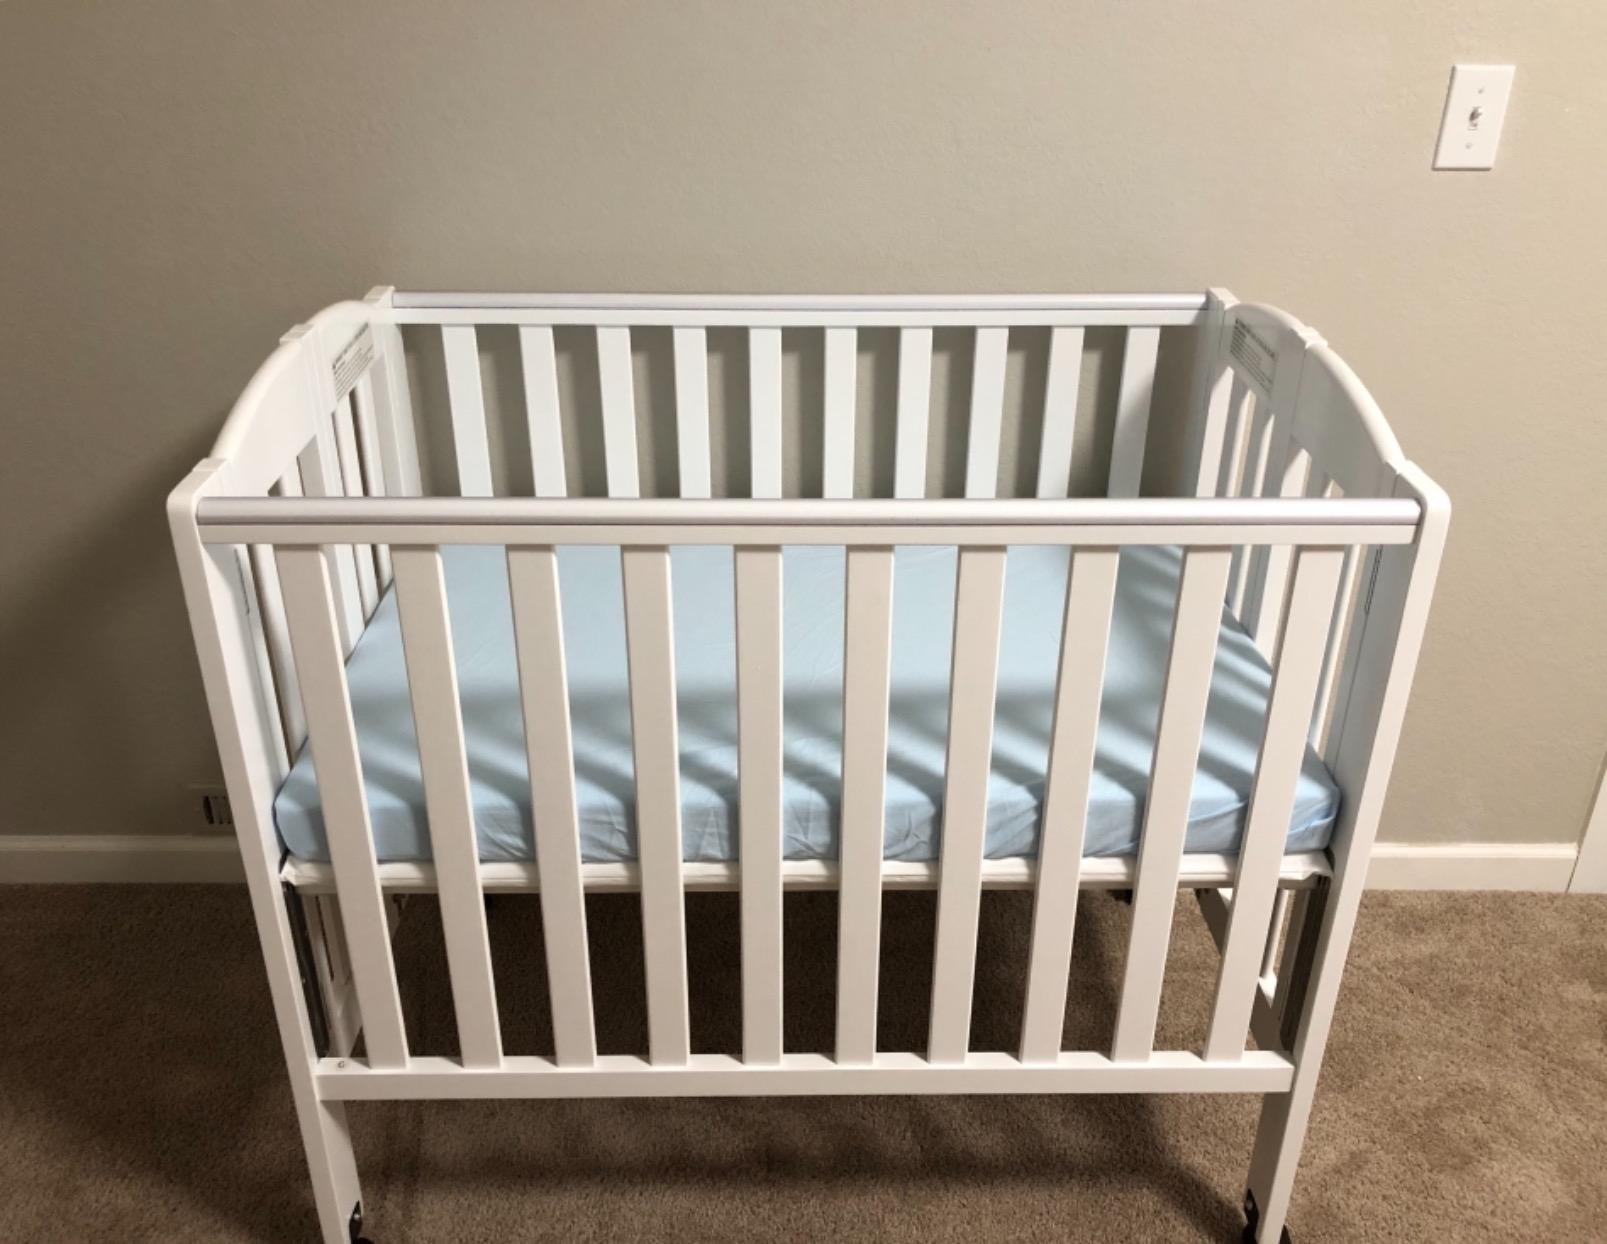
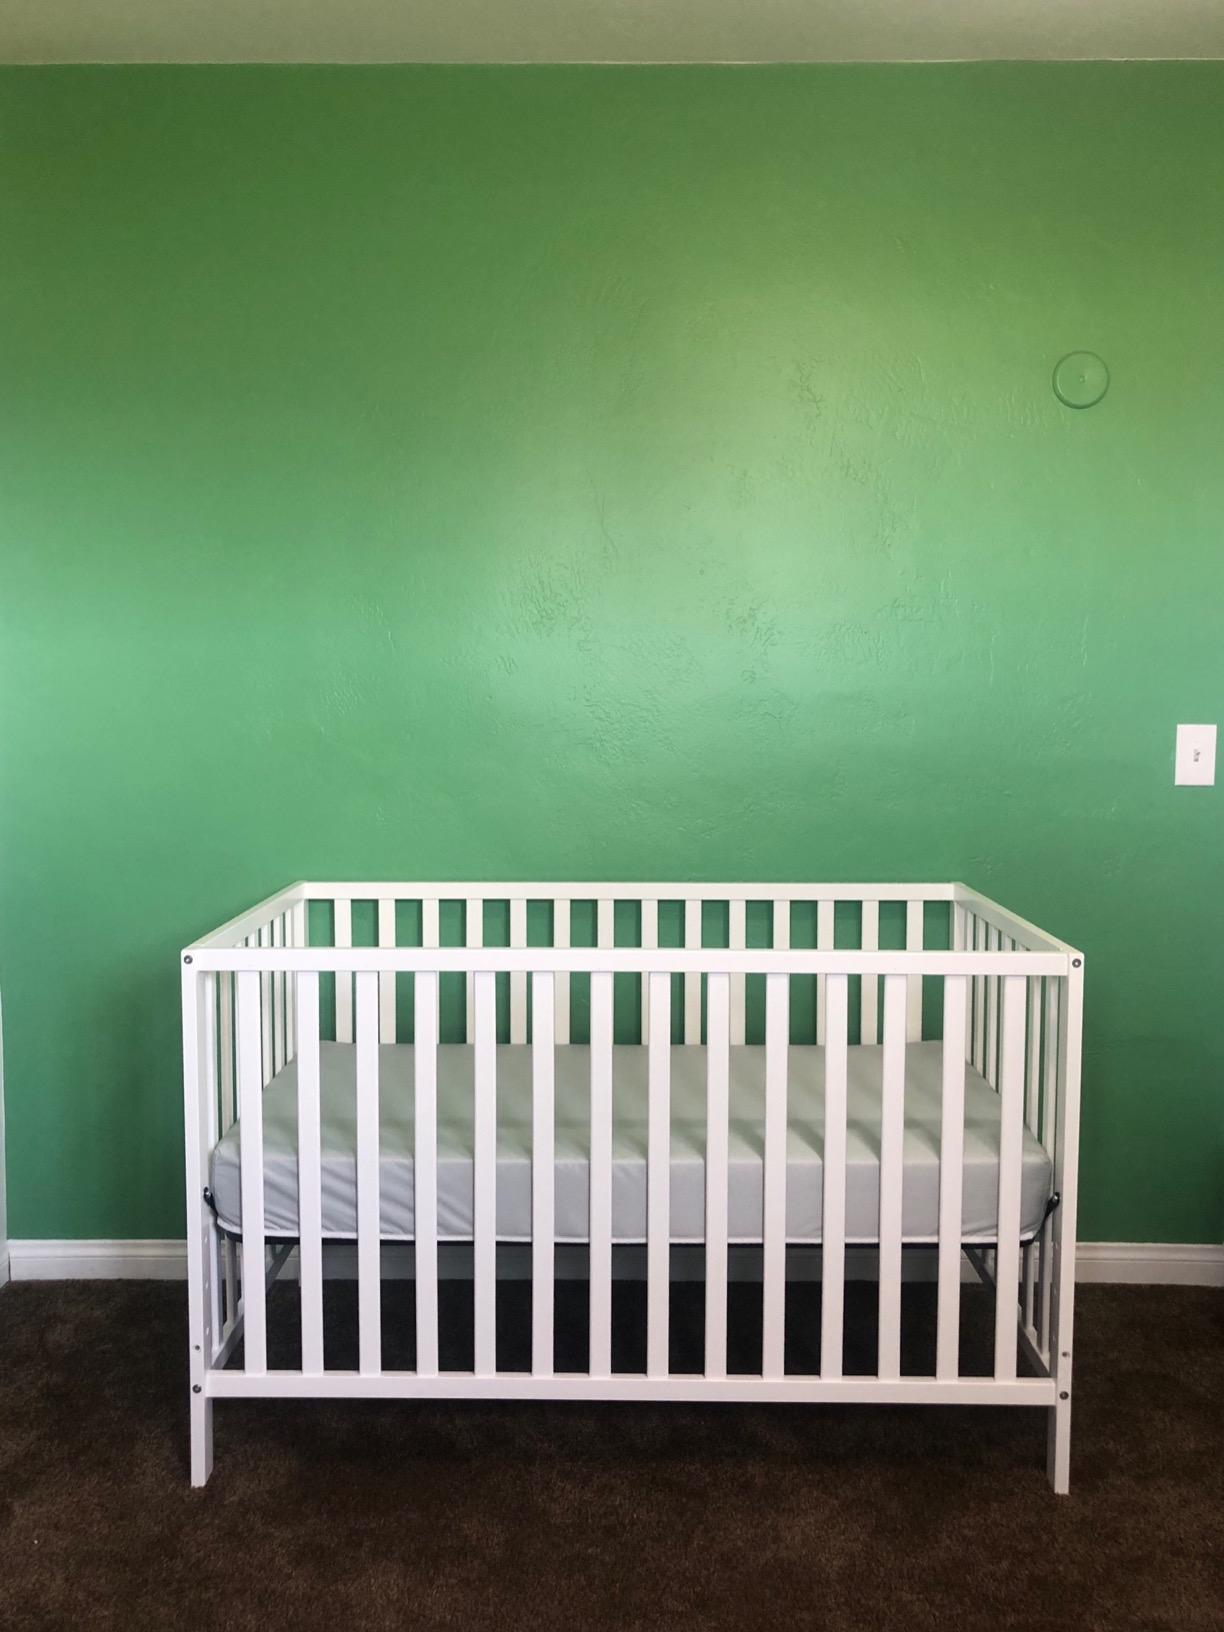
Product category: products_crib
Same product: no